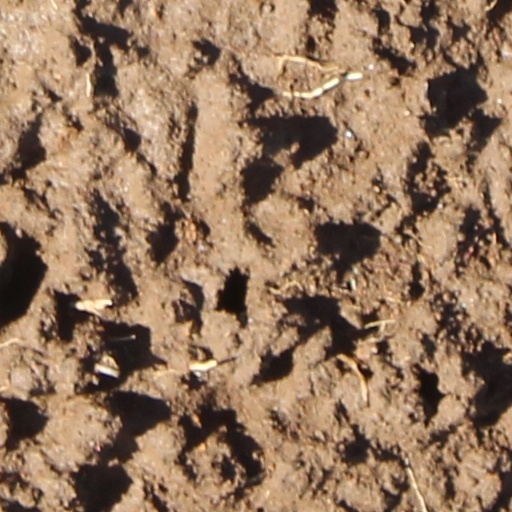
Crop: wheat